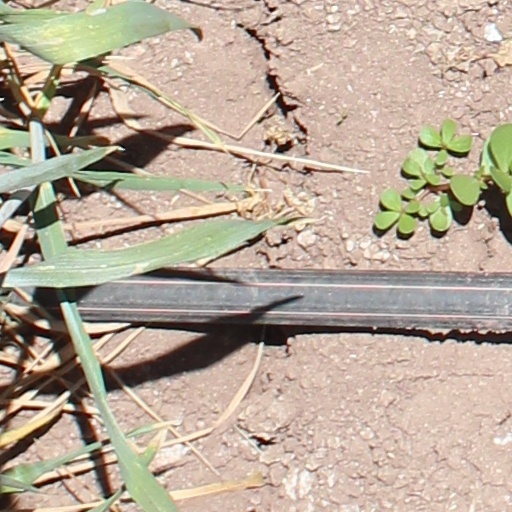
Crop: wheat